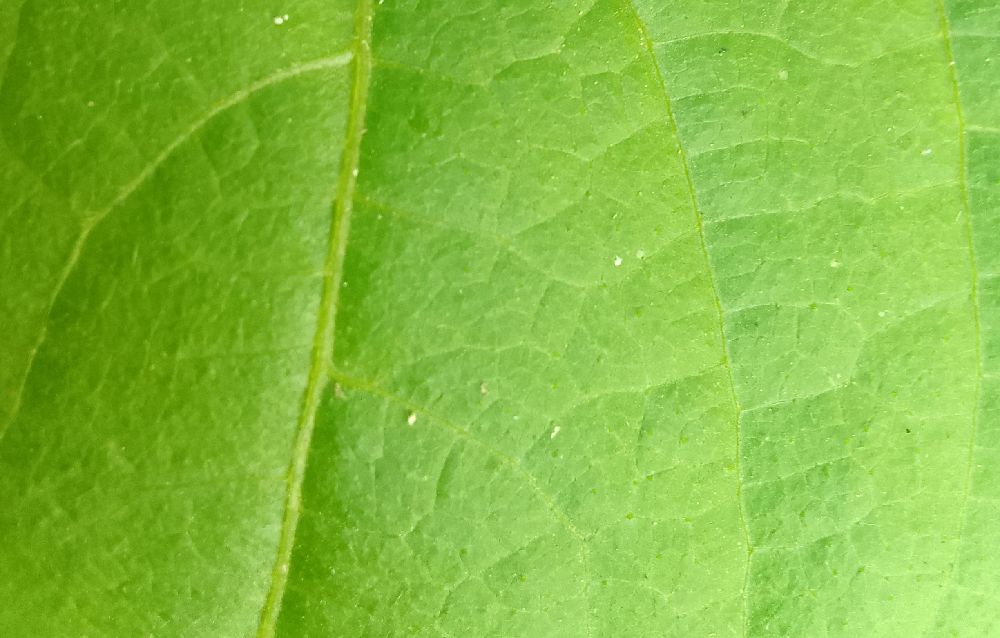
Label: healthy